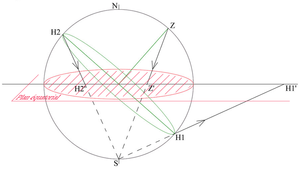
Schéma de géométrie pour appuyer la définition de fr:projection stéréographique. (é‰tienne HAOUY, automne 2005)
En géométrie et en cartographie, la projection stéréographique est une projection cartographique azimutale permettant de représenter une sphère privée d'un point sur un plan. On convient souvent que le point dont on prive la sphère sera un des pôles de celle-ci ; le plan de projection peut être celui qui sépare les deux hémisphères, nord et sud, de la sphère, qu'on appelle plan équatorial. On peut également faire une projection stéréographique sur n'importe quel plan parallèle au plan équatorial pourvu qu'il ne contienne pas le point dont on a privé la sphère.
En mathématiques, les variétés différentielles ou variétés différentiables sont les objets de base de la topologie différentielle et de la géométrie différentielle. Il s'agit de variétés sur lesquelles il est possible d'effectuer les opérations du calcul différentiel et intégral.